Border

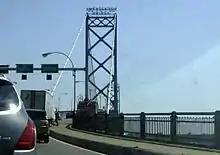
Crossing the Ambassador Bridge into Canada from the US

A relic border is a former boundary, which may no longer be a legal boundary at all. However, the former presence of the boundary can still be seen in the landscape. For instance, the boundary between East and West Germany is no longer an international boundary, but it can still be seen because of historical markers on the landscape; it remains a cultural and economic demarcation in Germany. Other examples include the Demilitarized Zone between North and South Vietnam (defunct since 1975) and the border between North and South Yemen (defunct since 1990). Occasionally a relic border is reconstituted in some form, for example the border between British Somaliland and Italian Somaliland ceased to exist when the two colonies merged to form the independent state of Somalia in 1960, however when the former British Somaliland declared independence in 1991 it claimed the former British-Italian line as its eastern border.